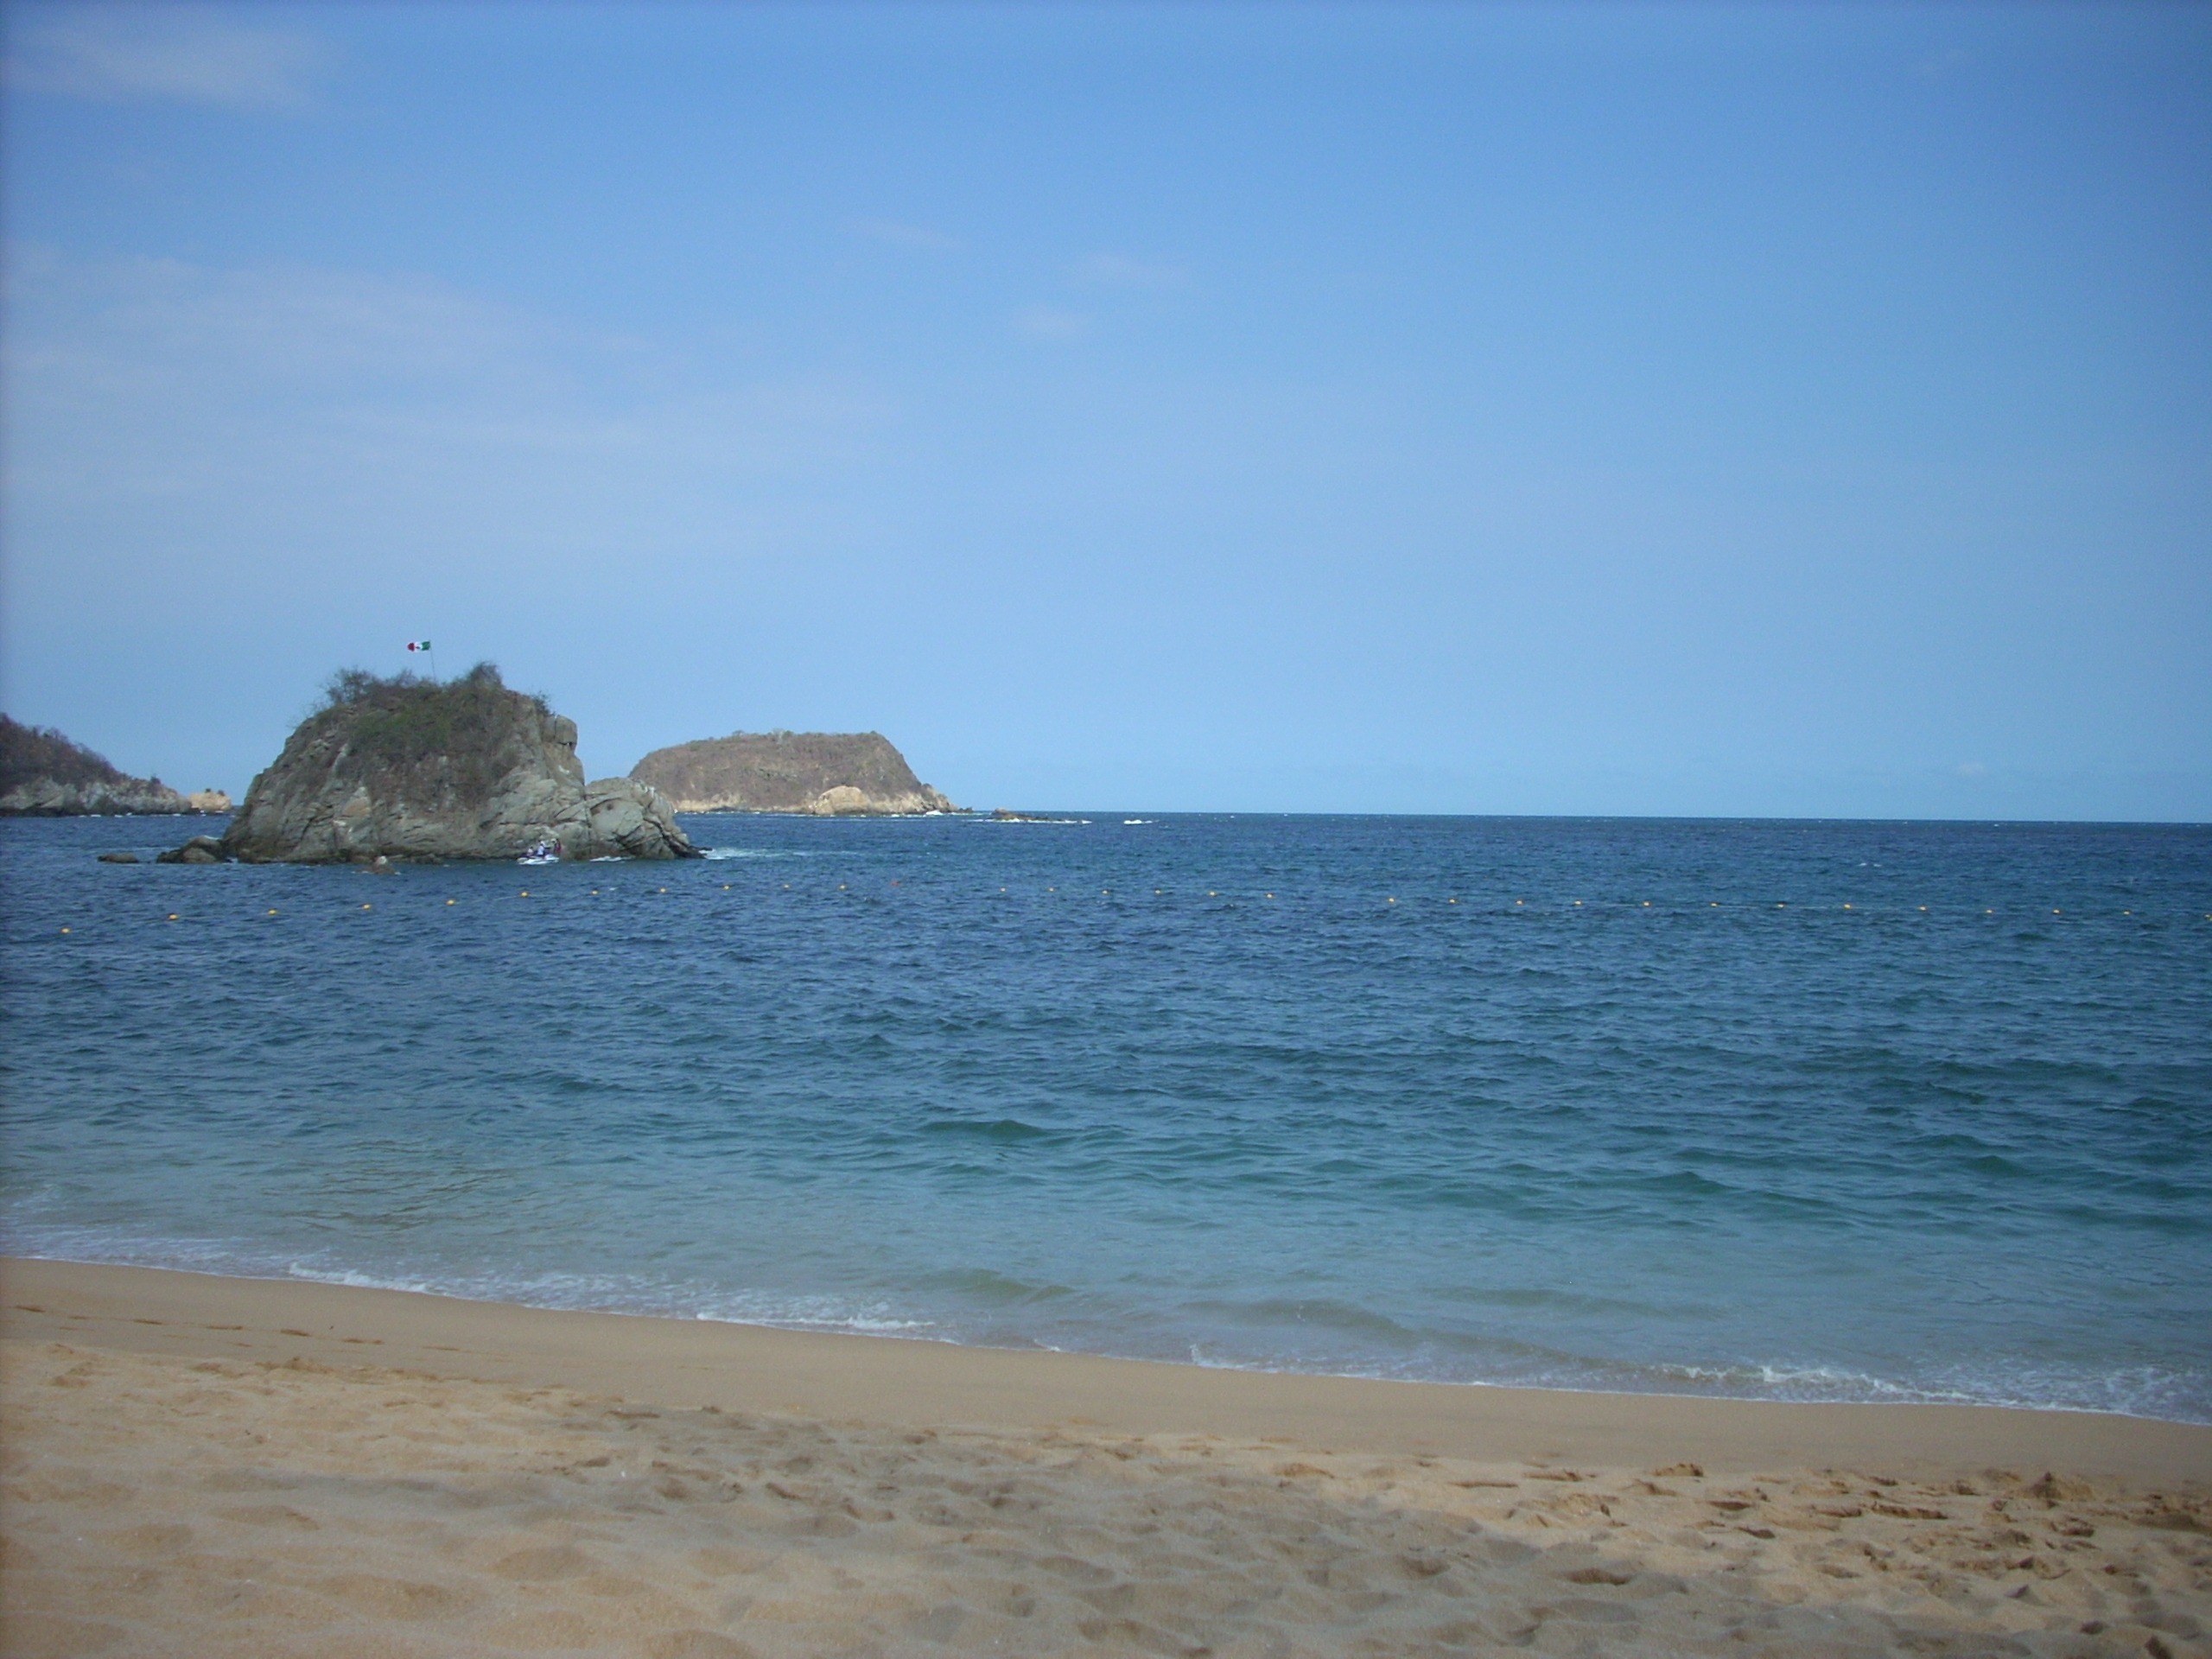
beach, sea, coast, sand, rock, ocean, horizon, shore, wave, vacation, cliff, bay, terrain, body of water, mexico, costa, cape, wind wave, mazatlan